History of Hungary

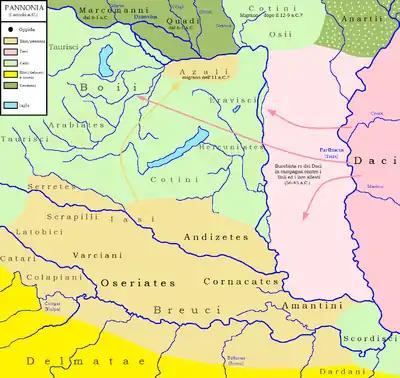
Ancient peoples in Pannonia, 2nd century BC

The Iron Age commenced around 800 BC, associated with "Thraco-Cimmerian" artefacts, representing the overlap of the pre-Scythian (Novocherkassk culture) and pre-Celtic (Hallstatt culture) cultural spheres. Hallstatt occupation of western Transdanubia is evident from about 750 BC. Early Greek ethnography locates the Scythian Agathyrsi and the Sigynnae in the region. The Pannonians were also important residents.